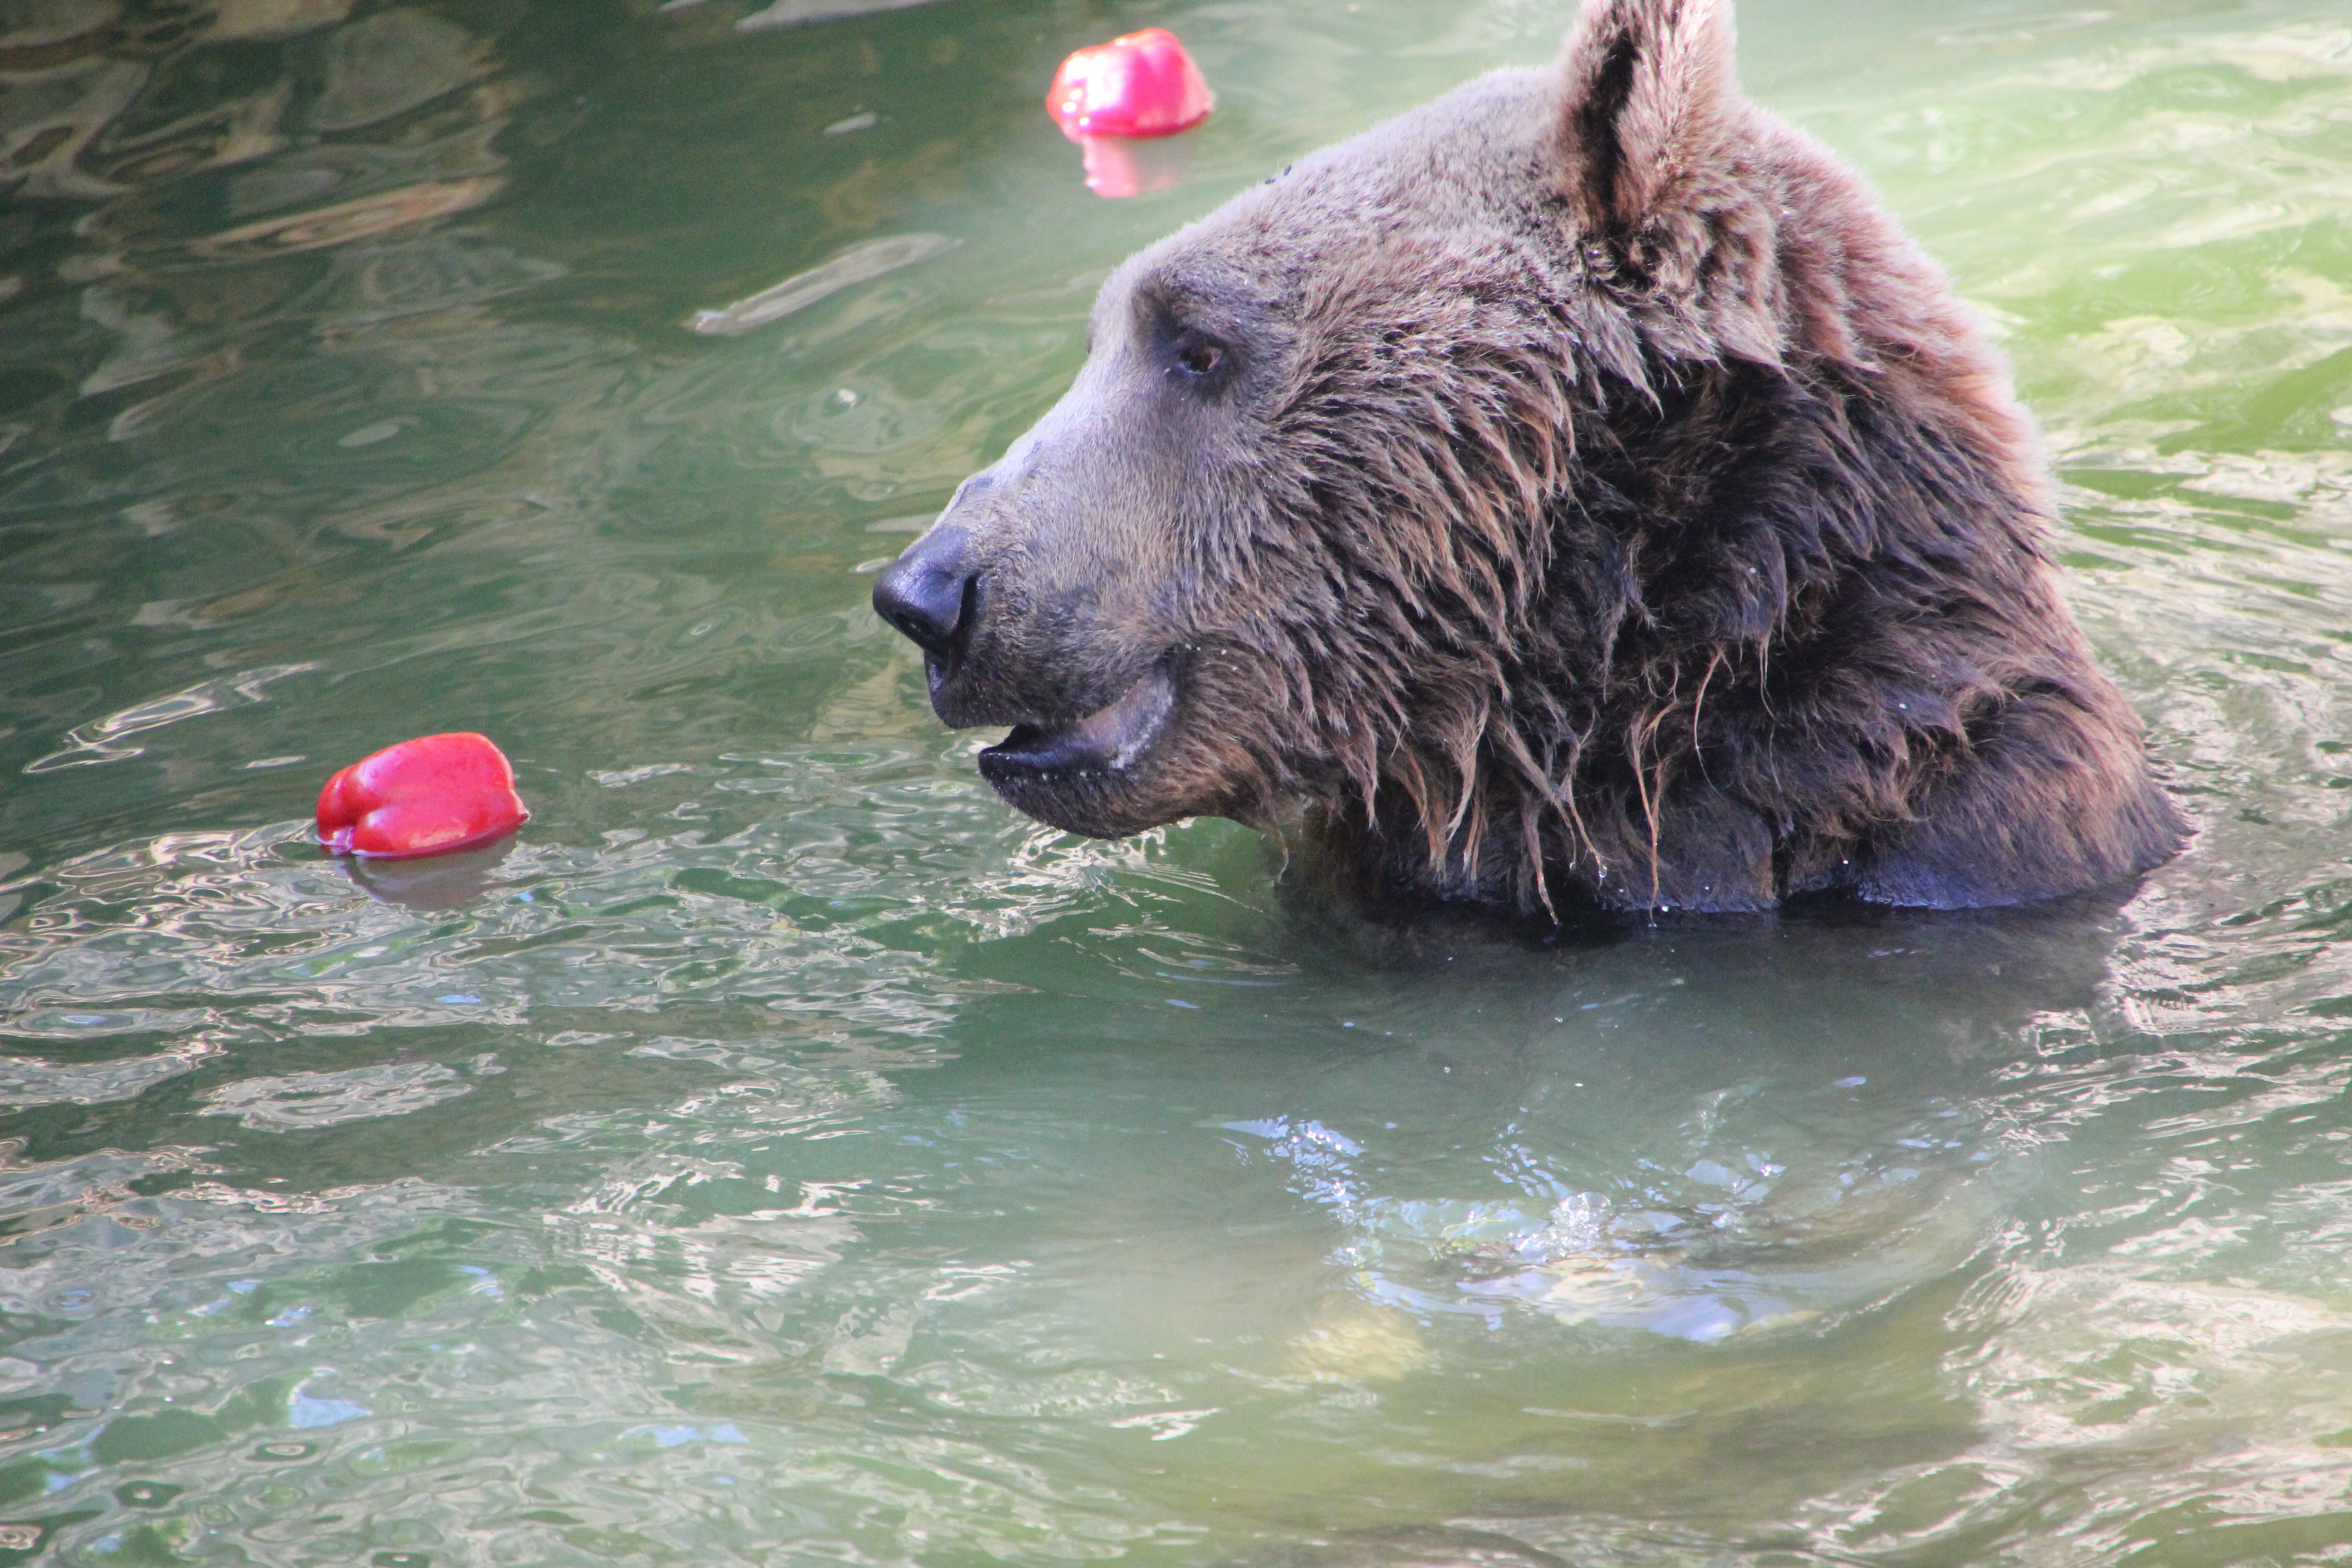
nature, forest, bird, white, vintage, flower, dog, animal, cute, bear, wildlife, wild, deer, love, heart, zoo, collection, symbol, brown, mammal, fox, set, colorful, fauna, elephant, polar bear, rabbit, brown bear, card, design, happy, vertebrate, funny, icon, character, greeting, cartoon, grizzly bear